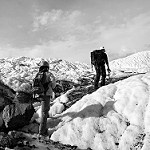
Label: B & W